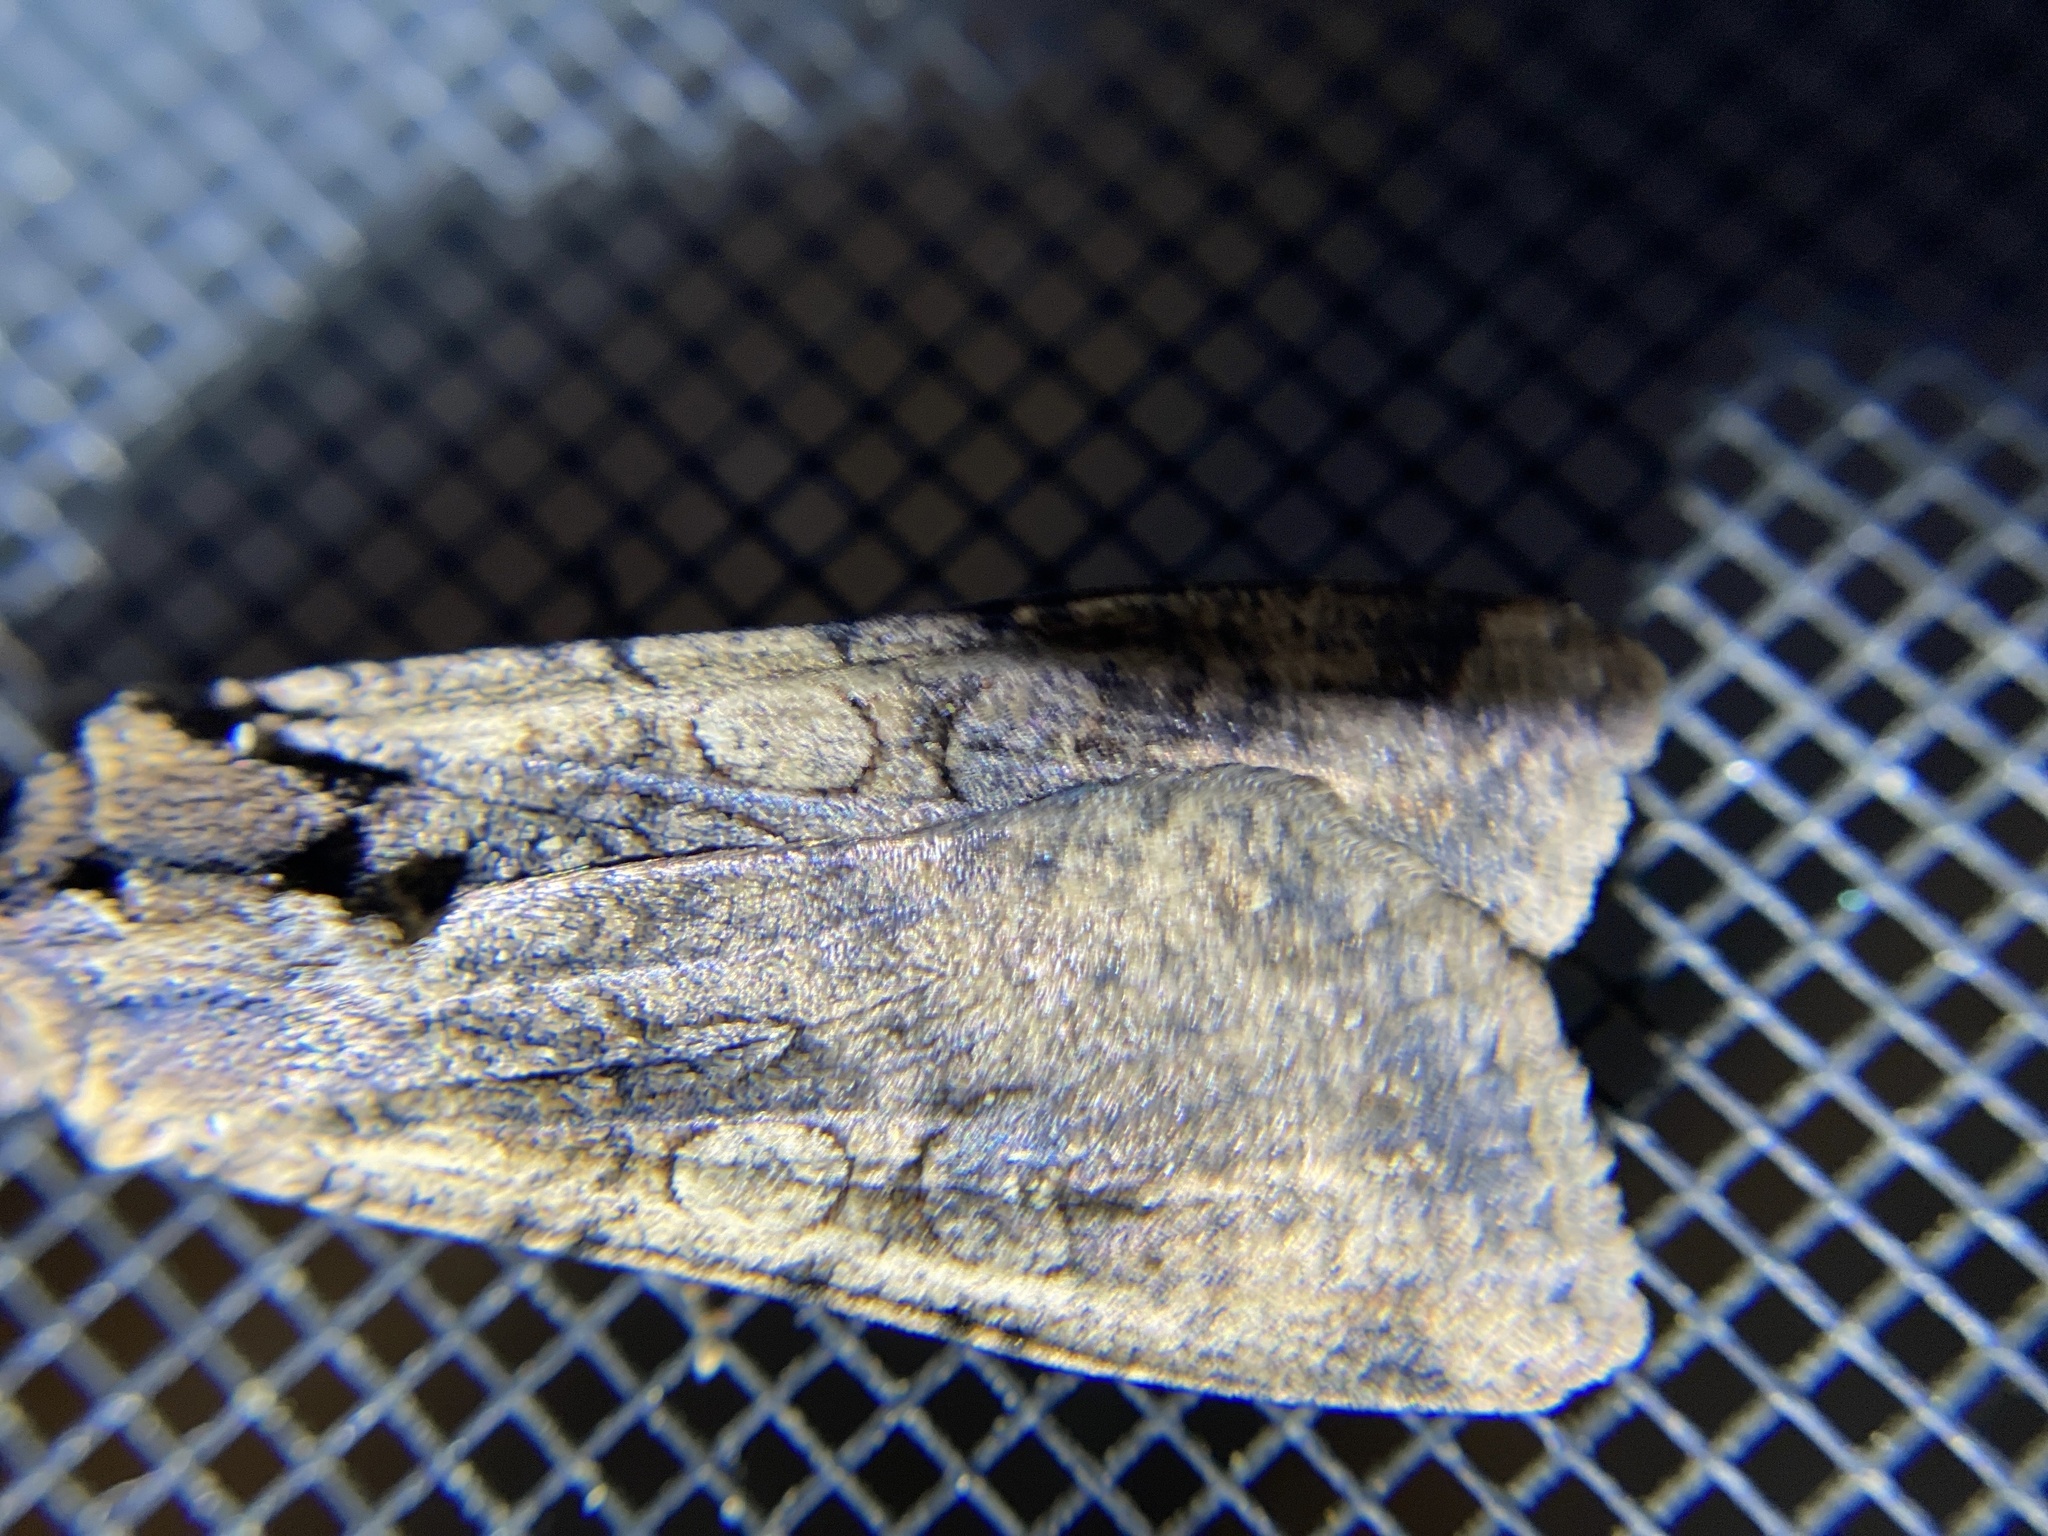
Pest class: cutworms